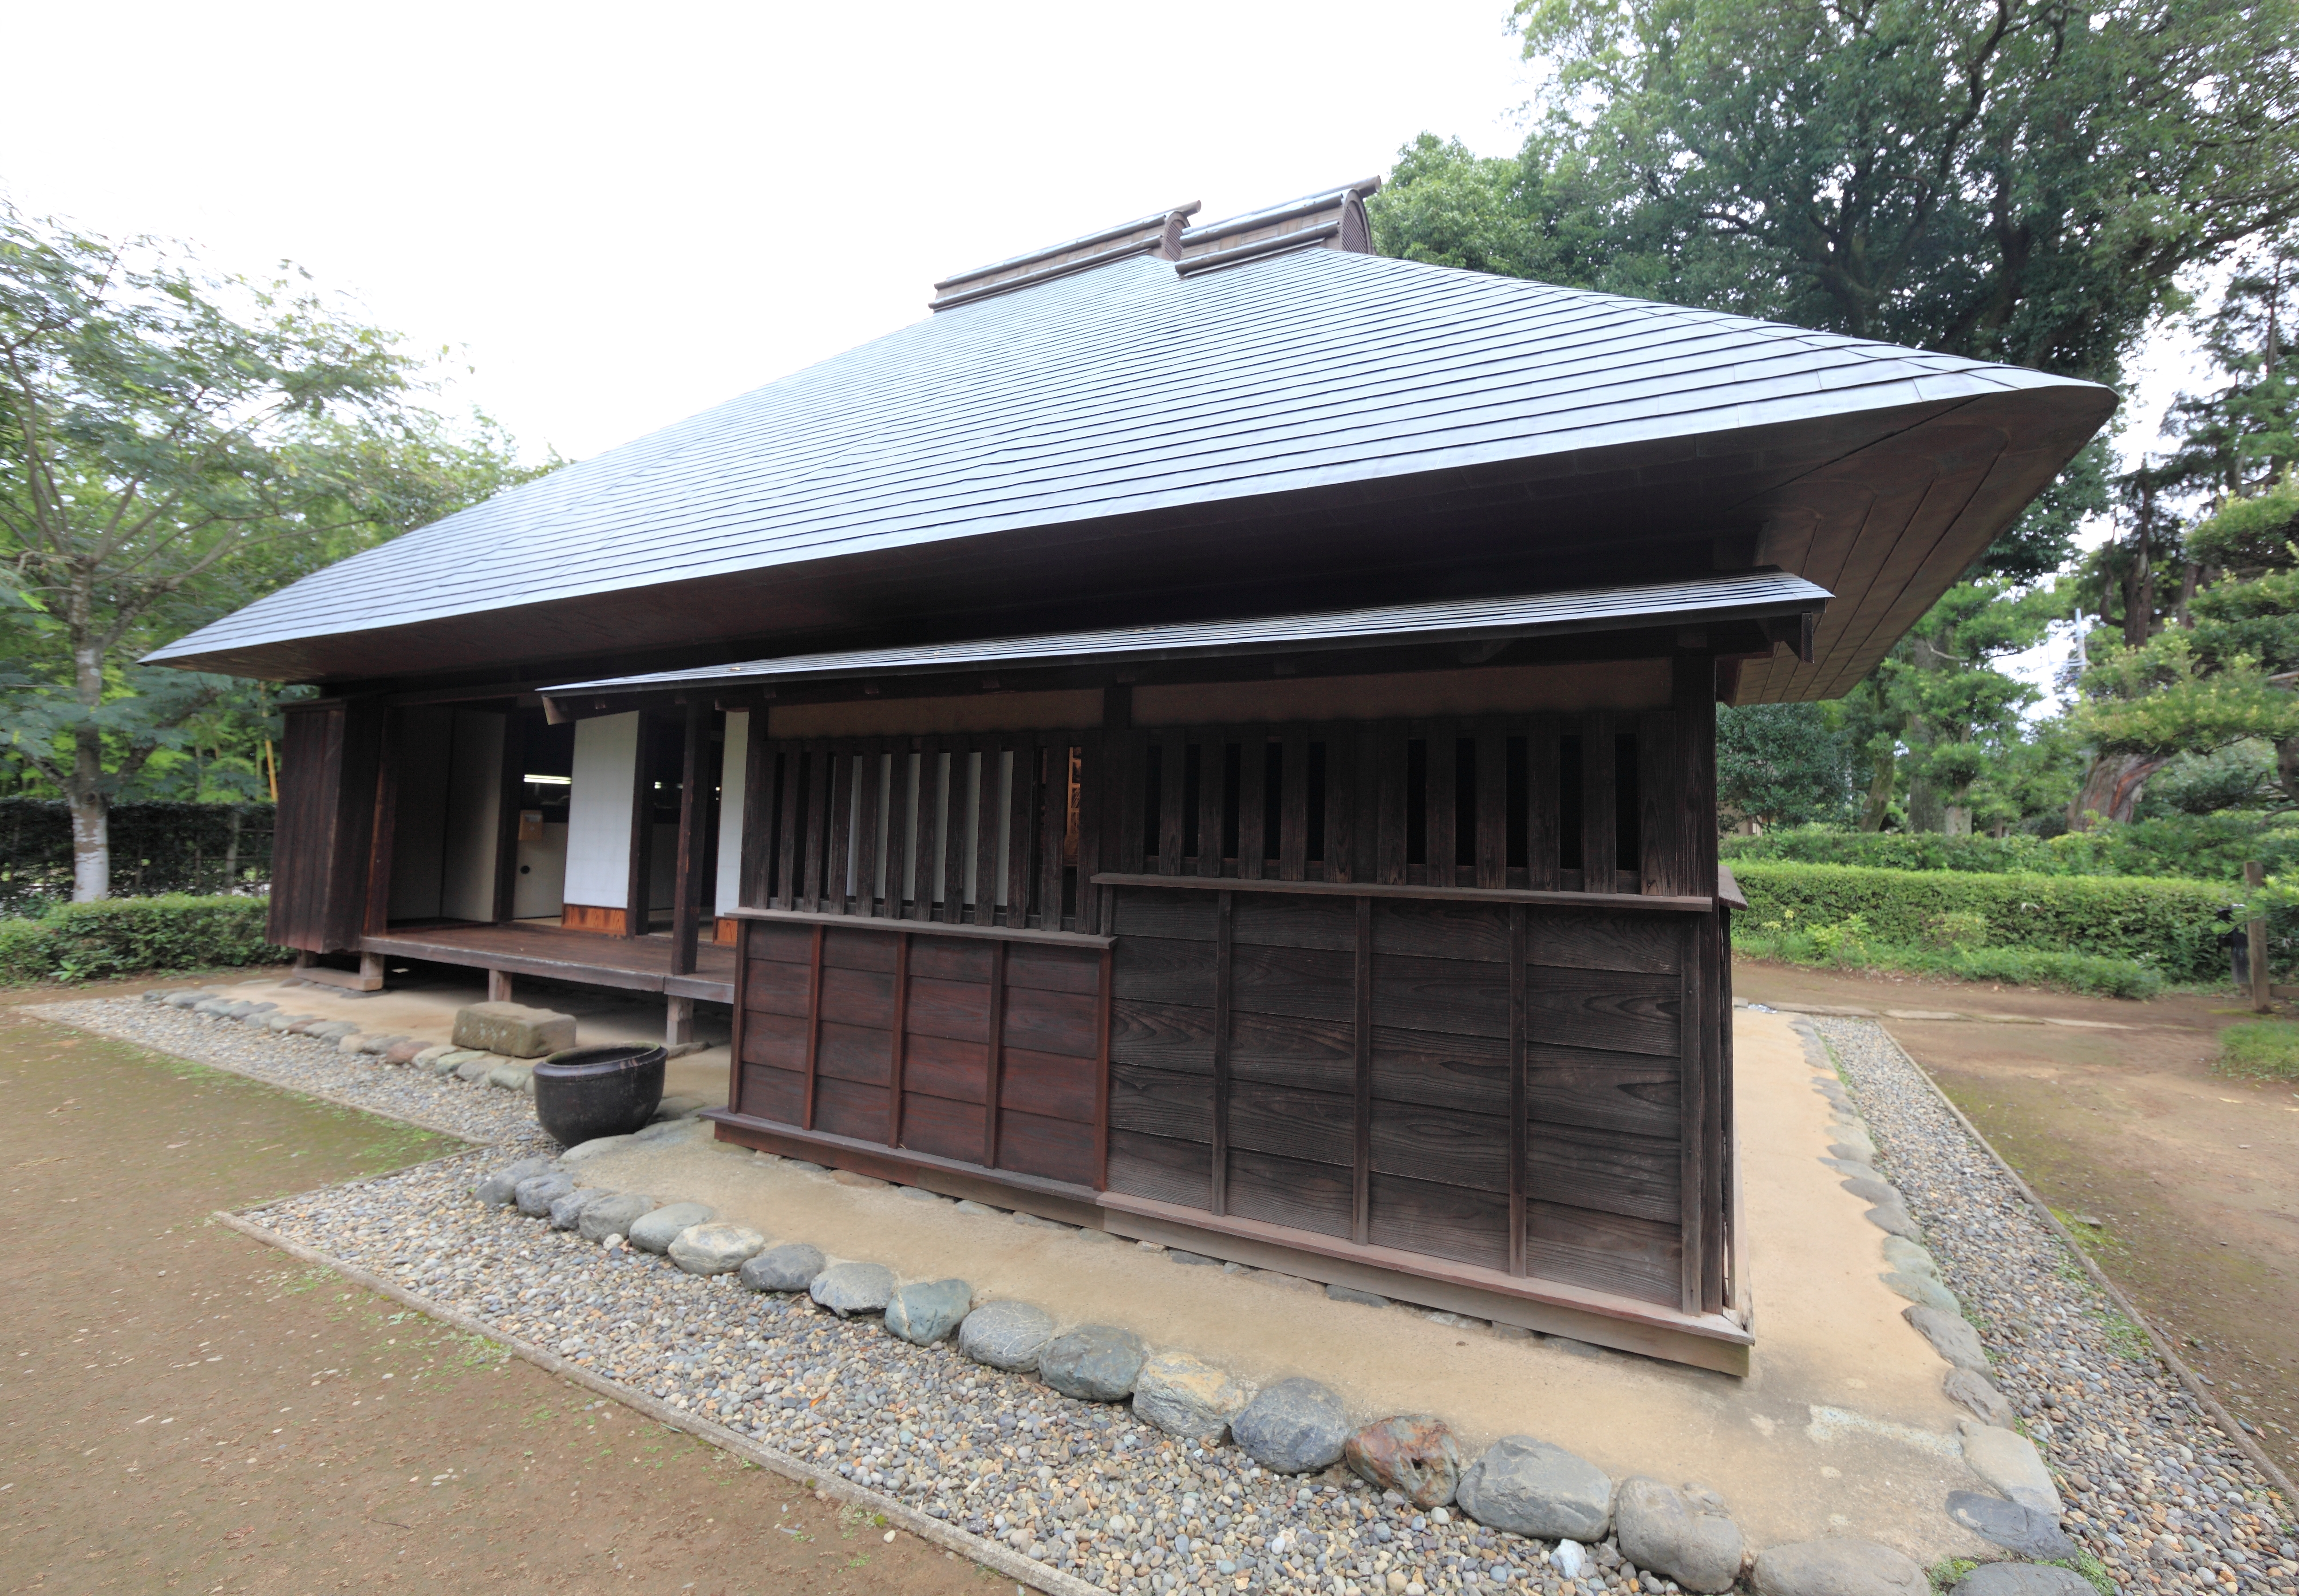
house, roof, home, shed, high, cottage, facade, property, garage, exterior, design, japanese, 5d, style, sakura, hires, markii, traditional, hi, res, resolution, chiba, samurai, real estate, takei, outdoor structure